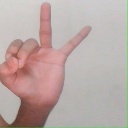
अक्षर: ण